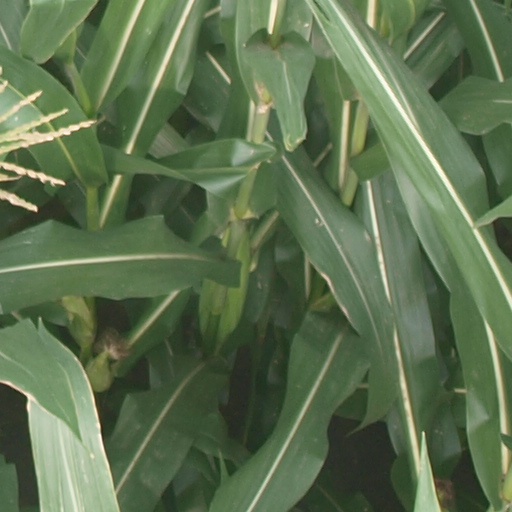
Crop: maize; corn